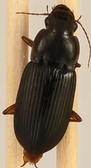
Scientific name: Harpalus pensylvanicus
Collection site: Konza Prairie Agroecosystem NEON (KONA), plot KONA_001